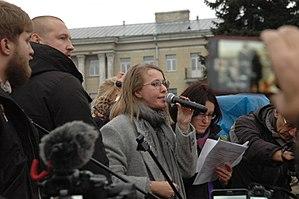
Ksenia Anatolievna Sobtchak, née le 5 novembre 1981 à Léningrad, est une personnalité de la télévision et de la radio russe ; elle est depuis quelques années engagée en politique.